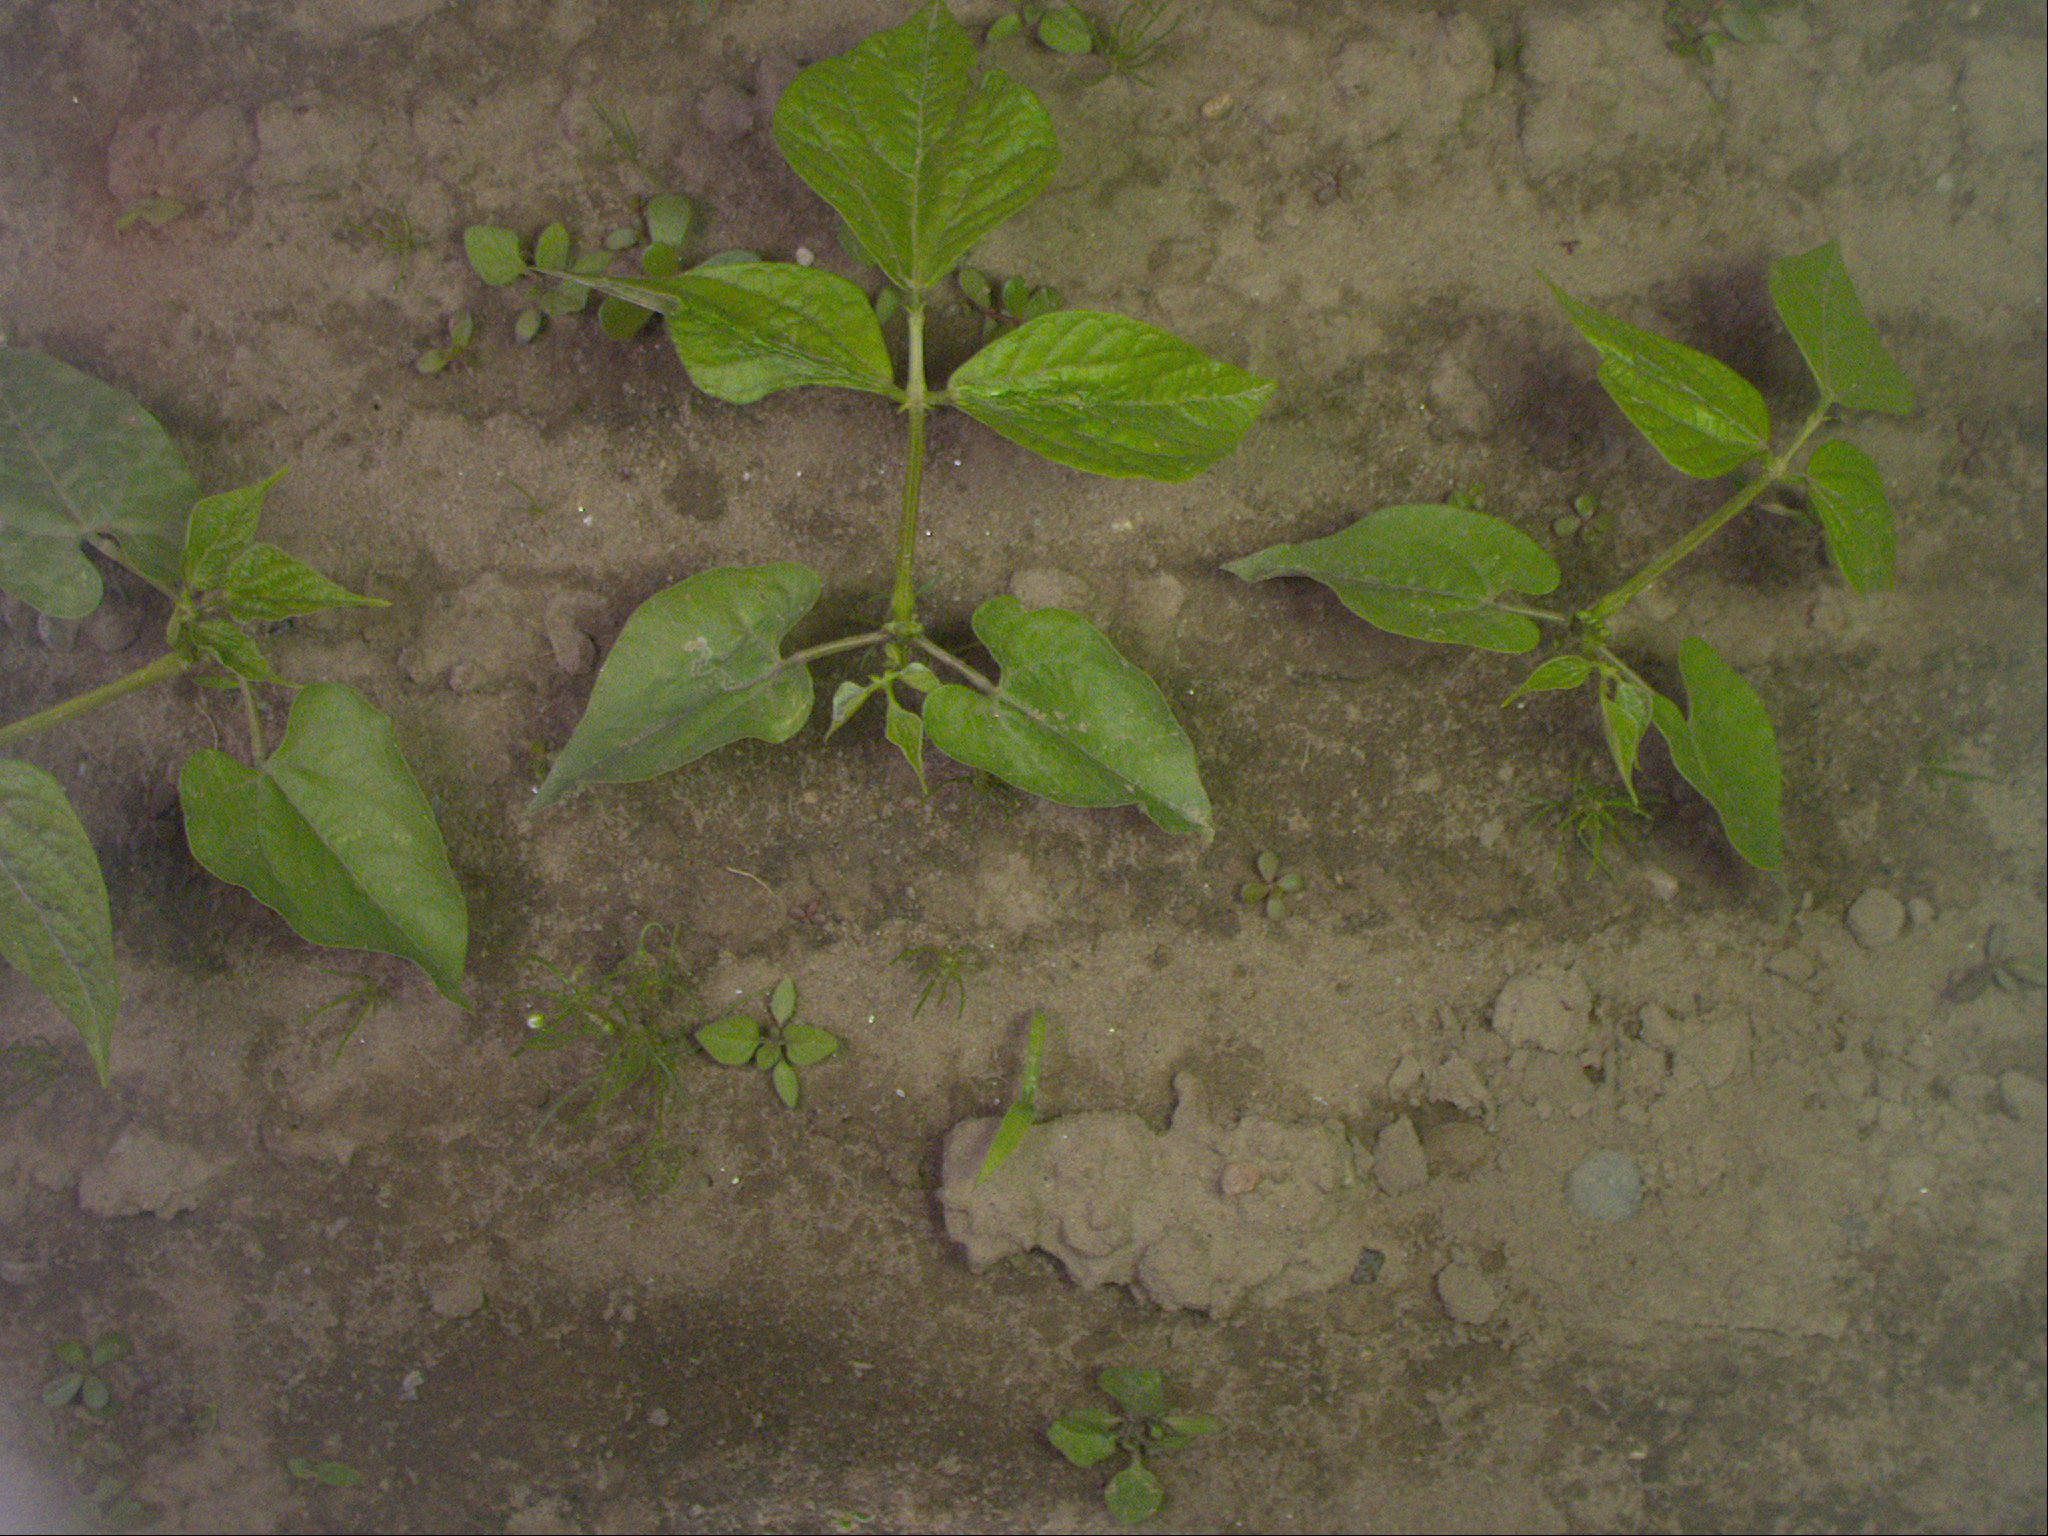
Crop: bean
Objects: bean, stem_bean, bean, stem_bean, bean, stem_bean